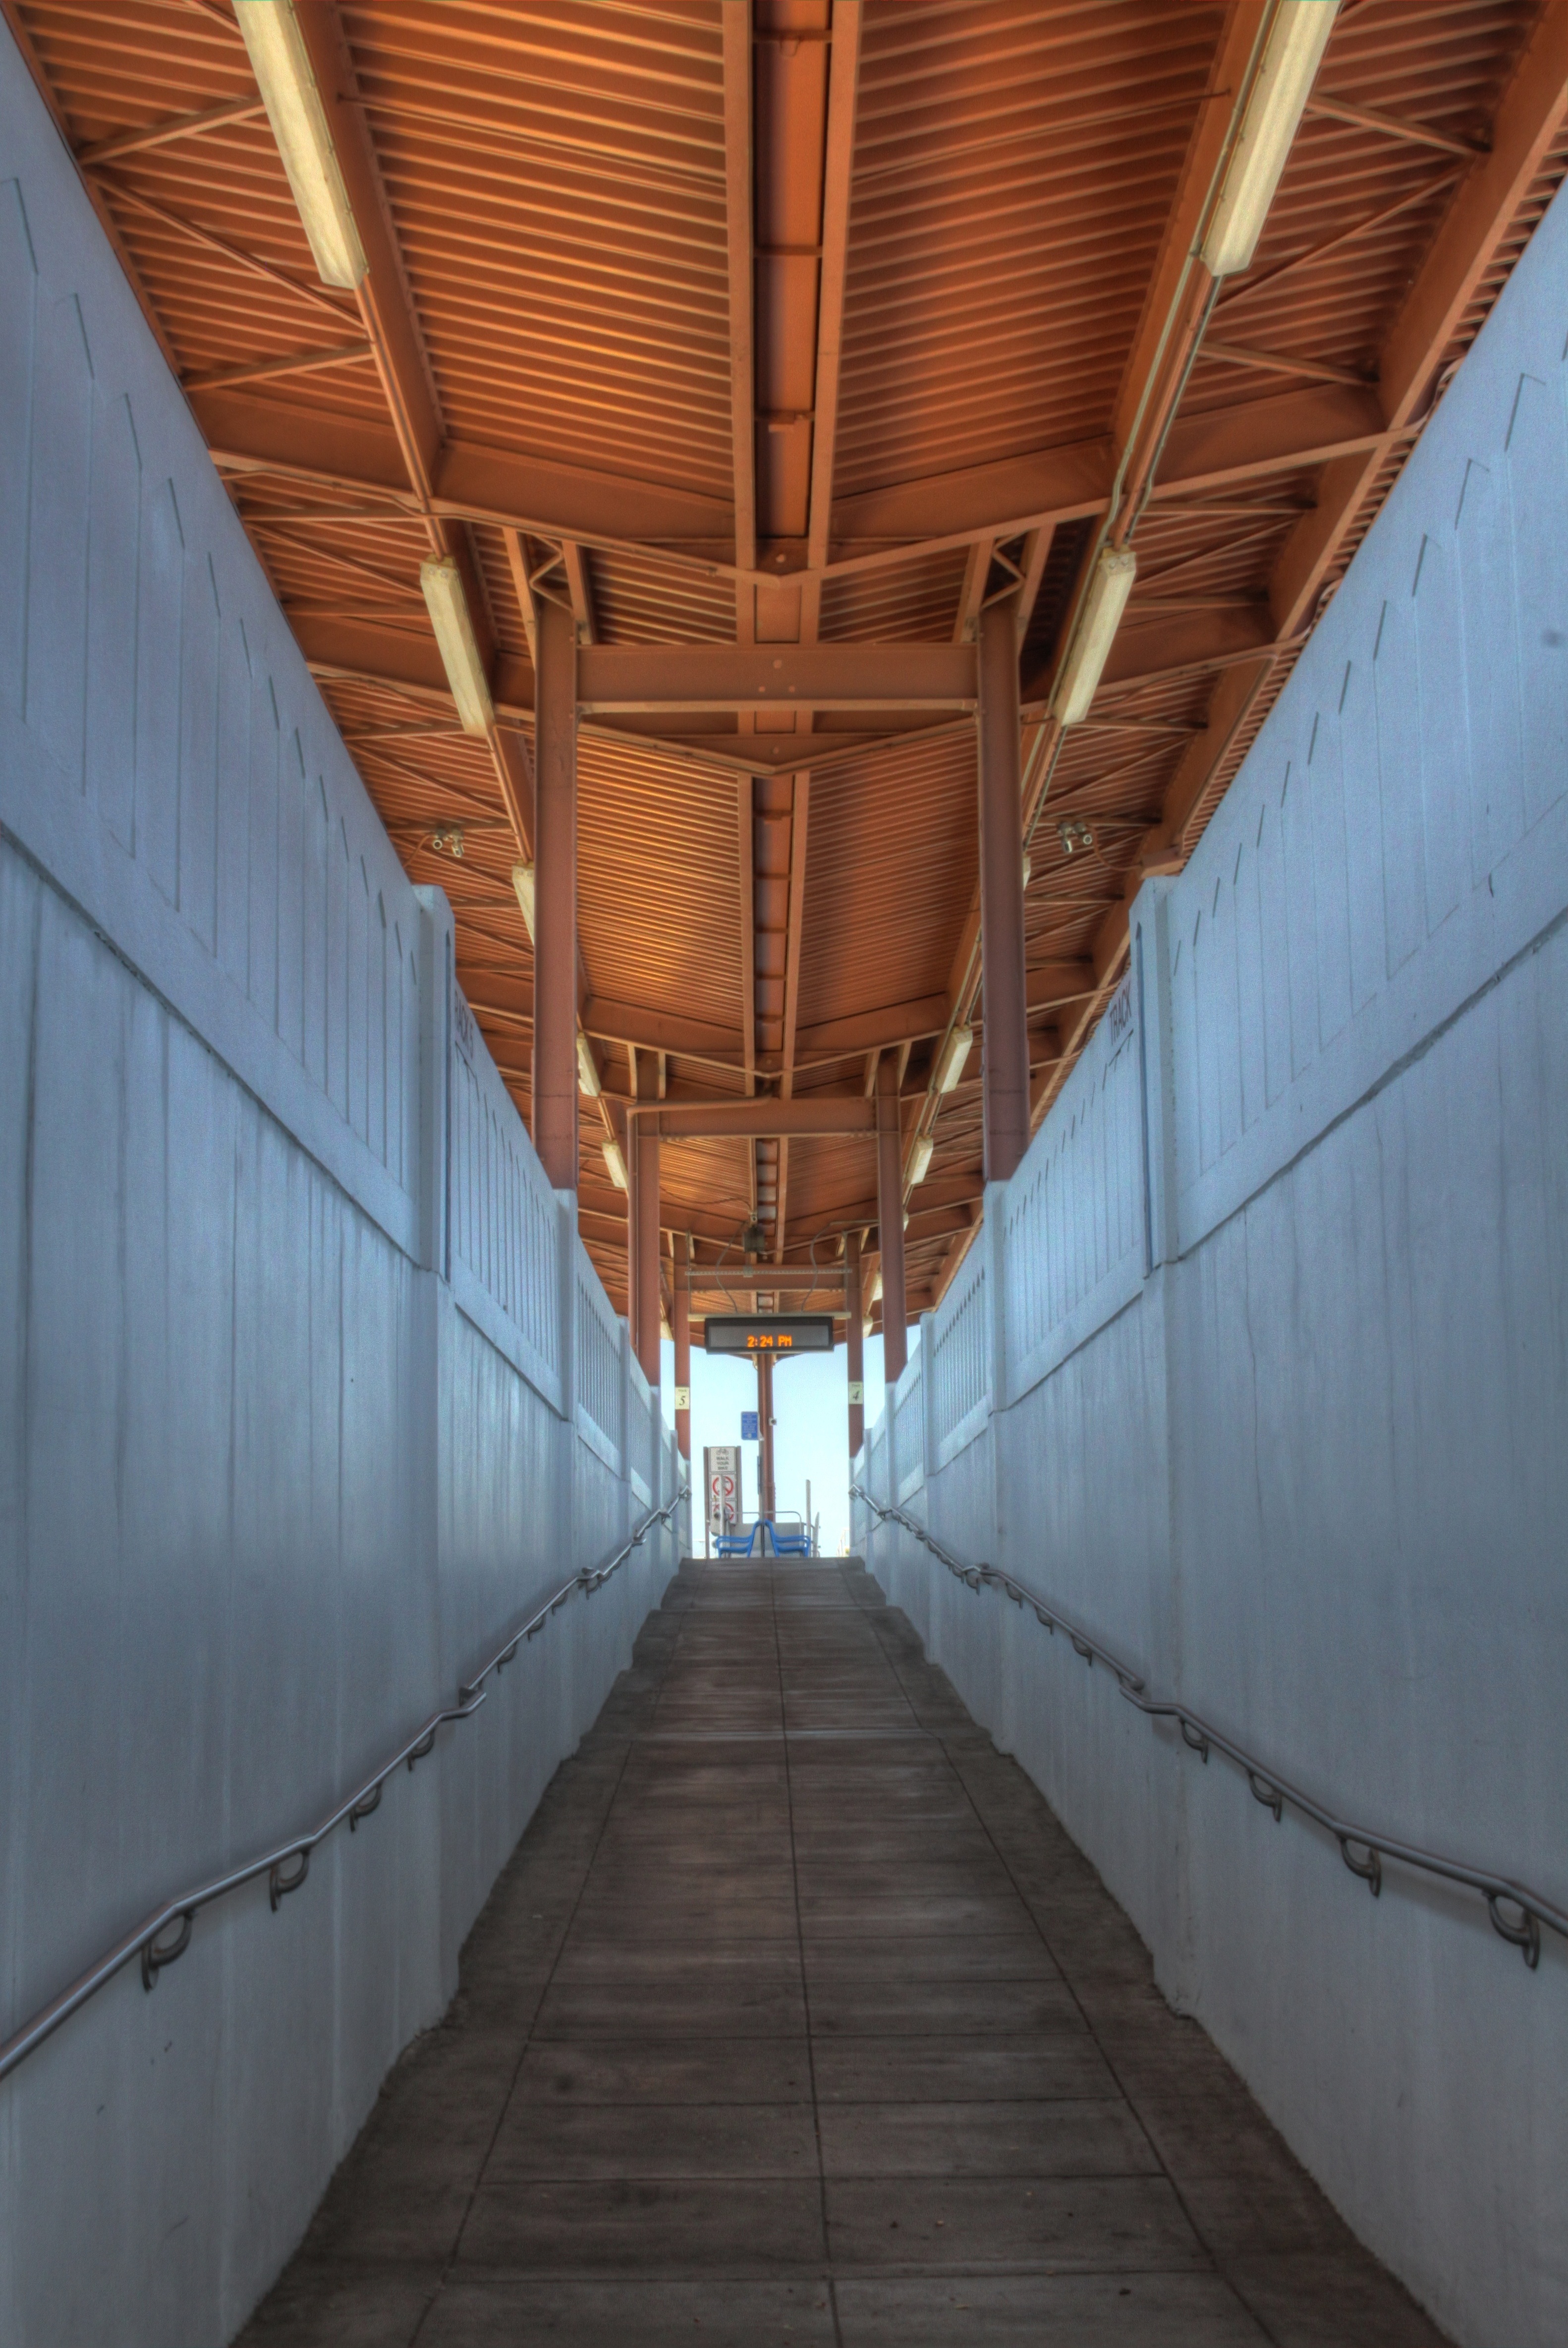
architecture, wood, floor, tunnel, walkway, transportation, ceiling, hall, train station, california, symmetry, depot, san jose